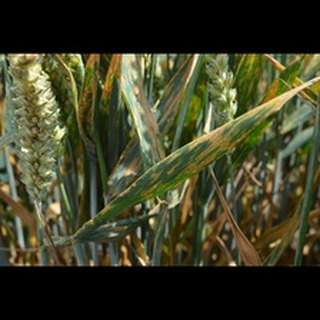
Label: wheat_septoria